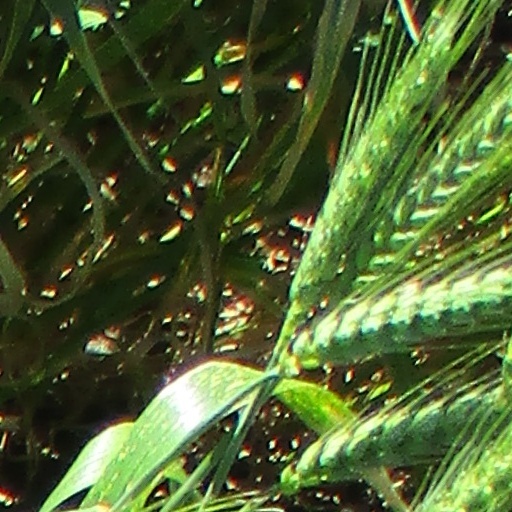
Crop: wheat